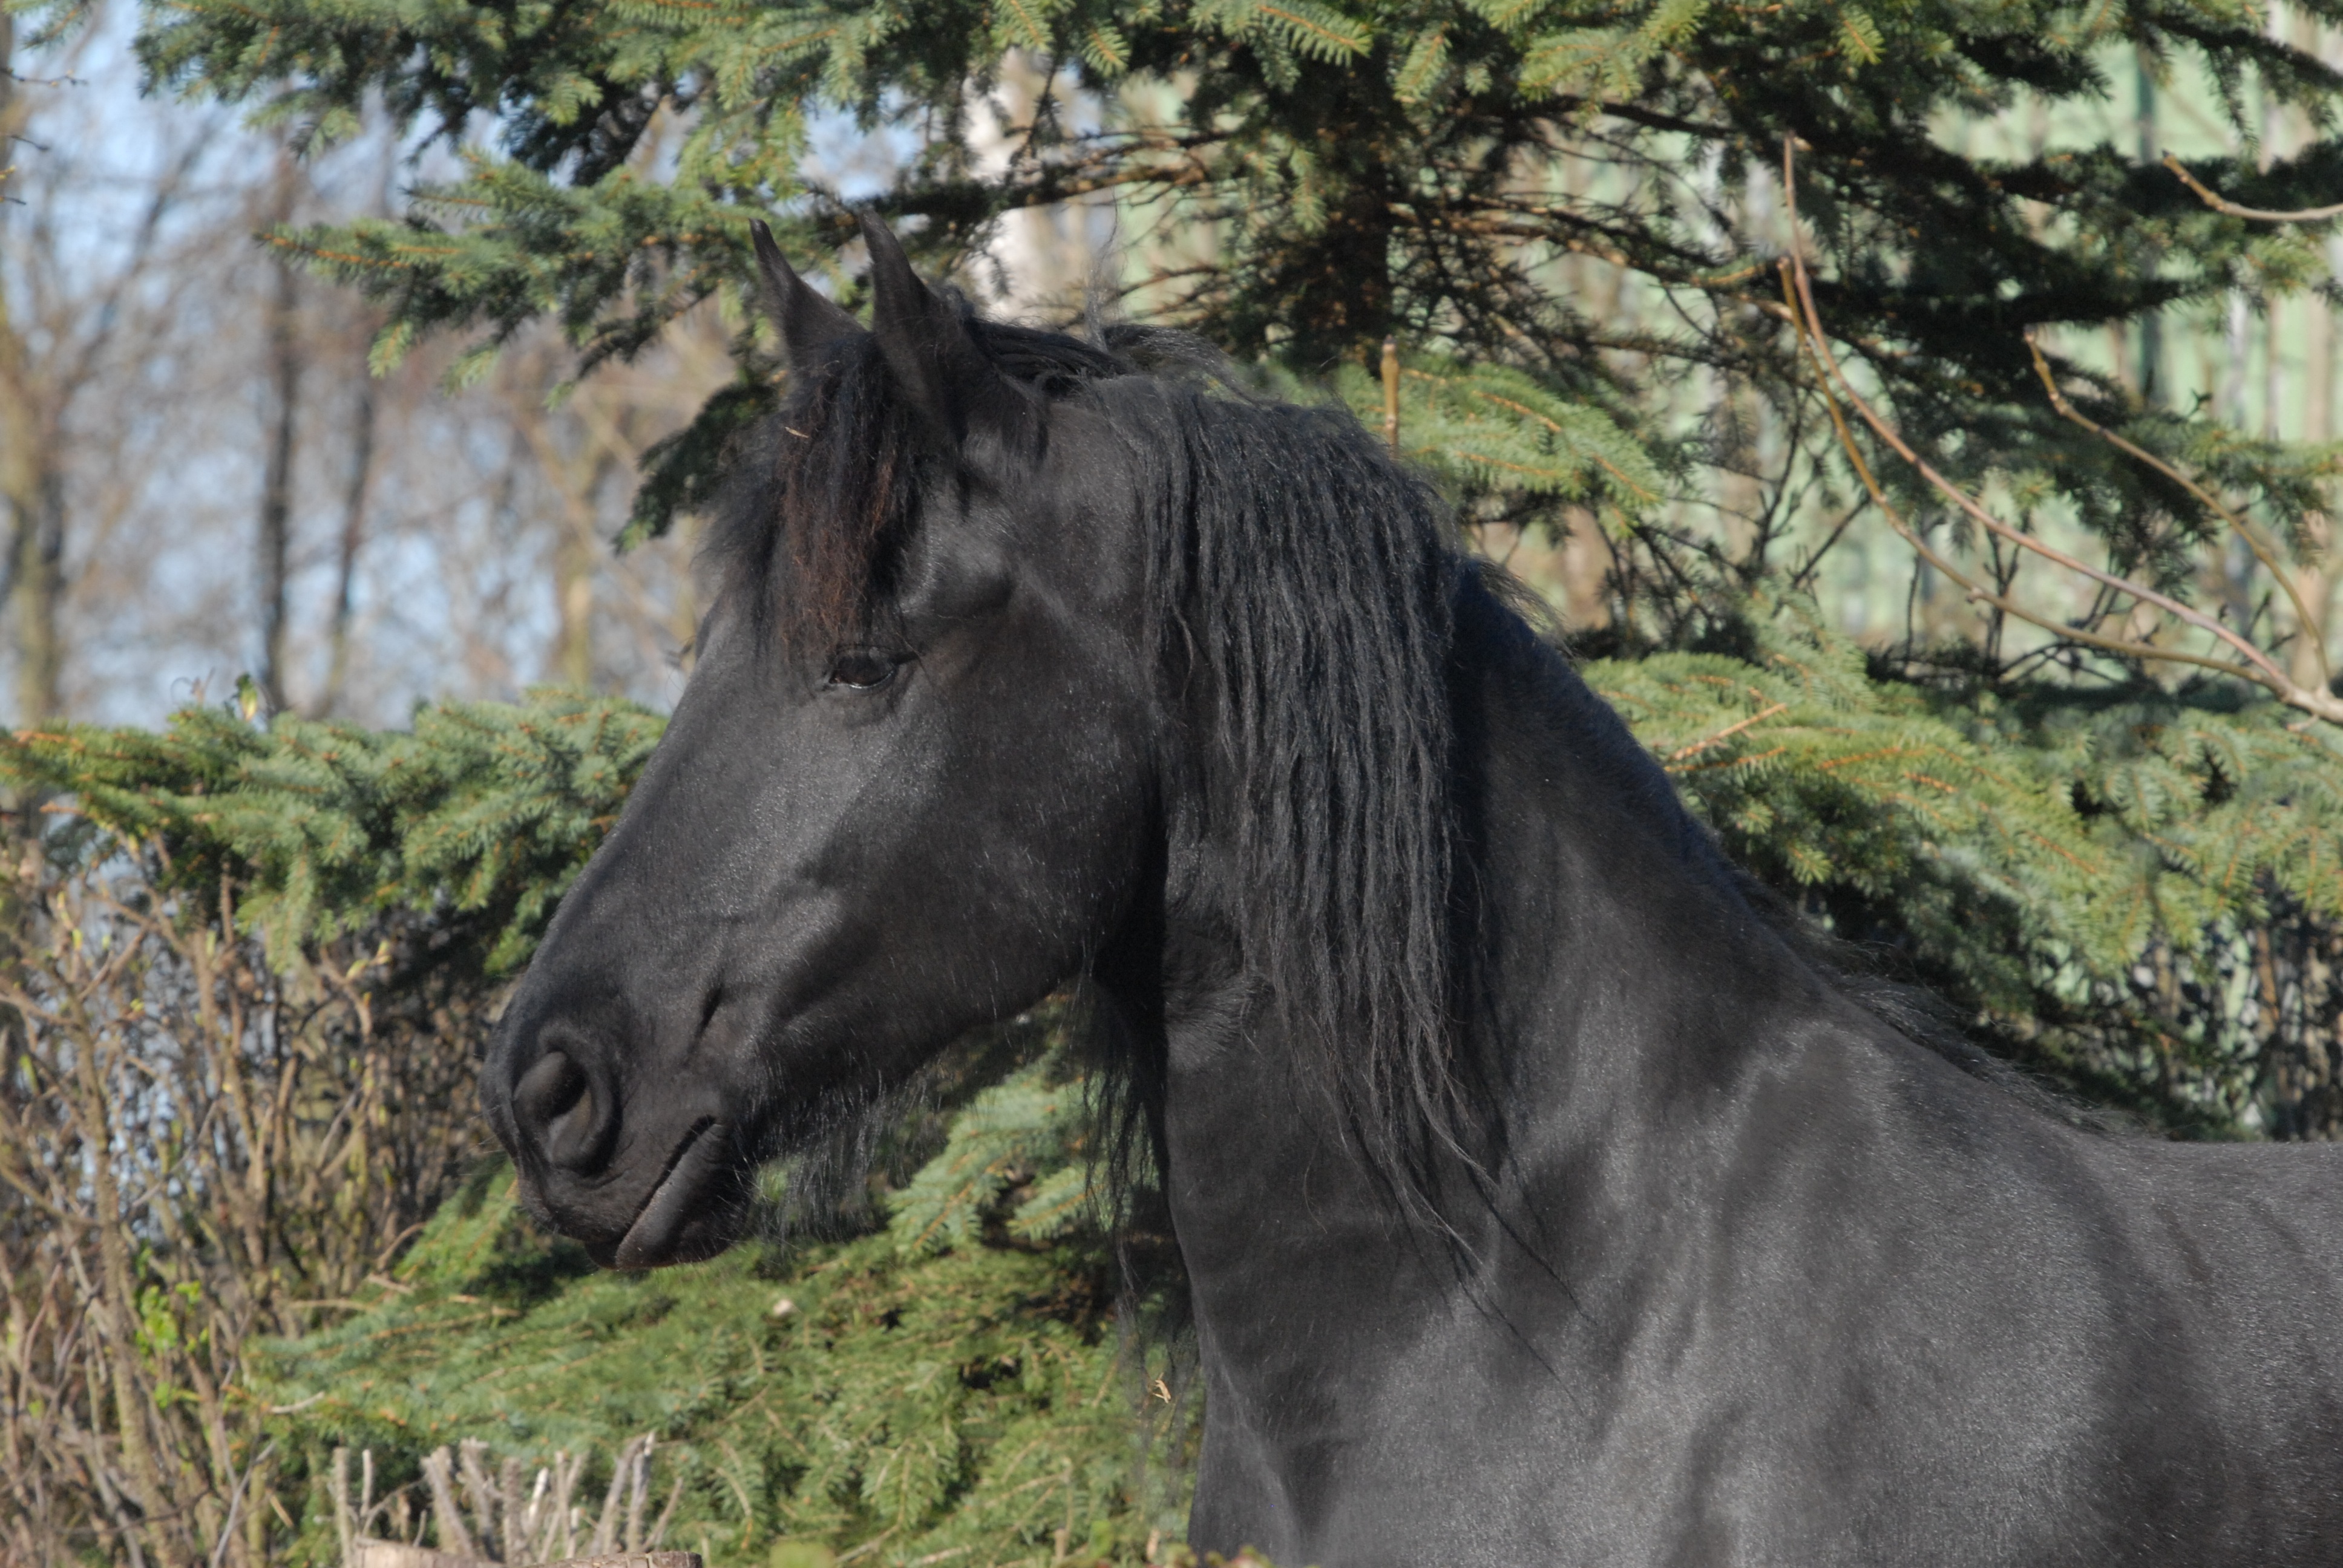
nature, animal, pasture, horse, mammal, stallion, mane, black, fauna, vertebrate, mare, rap, foal, horse head, horse eye, pack animal, friese, horse like mammal, mustang horse, fries horse